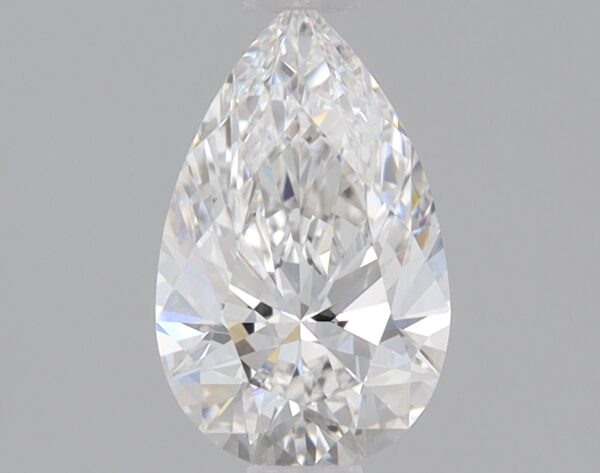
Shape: pear
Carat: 0.87
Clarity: VVS2
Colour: E
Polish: EX
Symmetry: EX
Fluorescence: NONE
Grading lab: IGI
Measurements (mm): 8.65 x 5.38 x 3.28